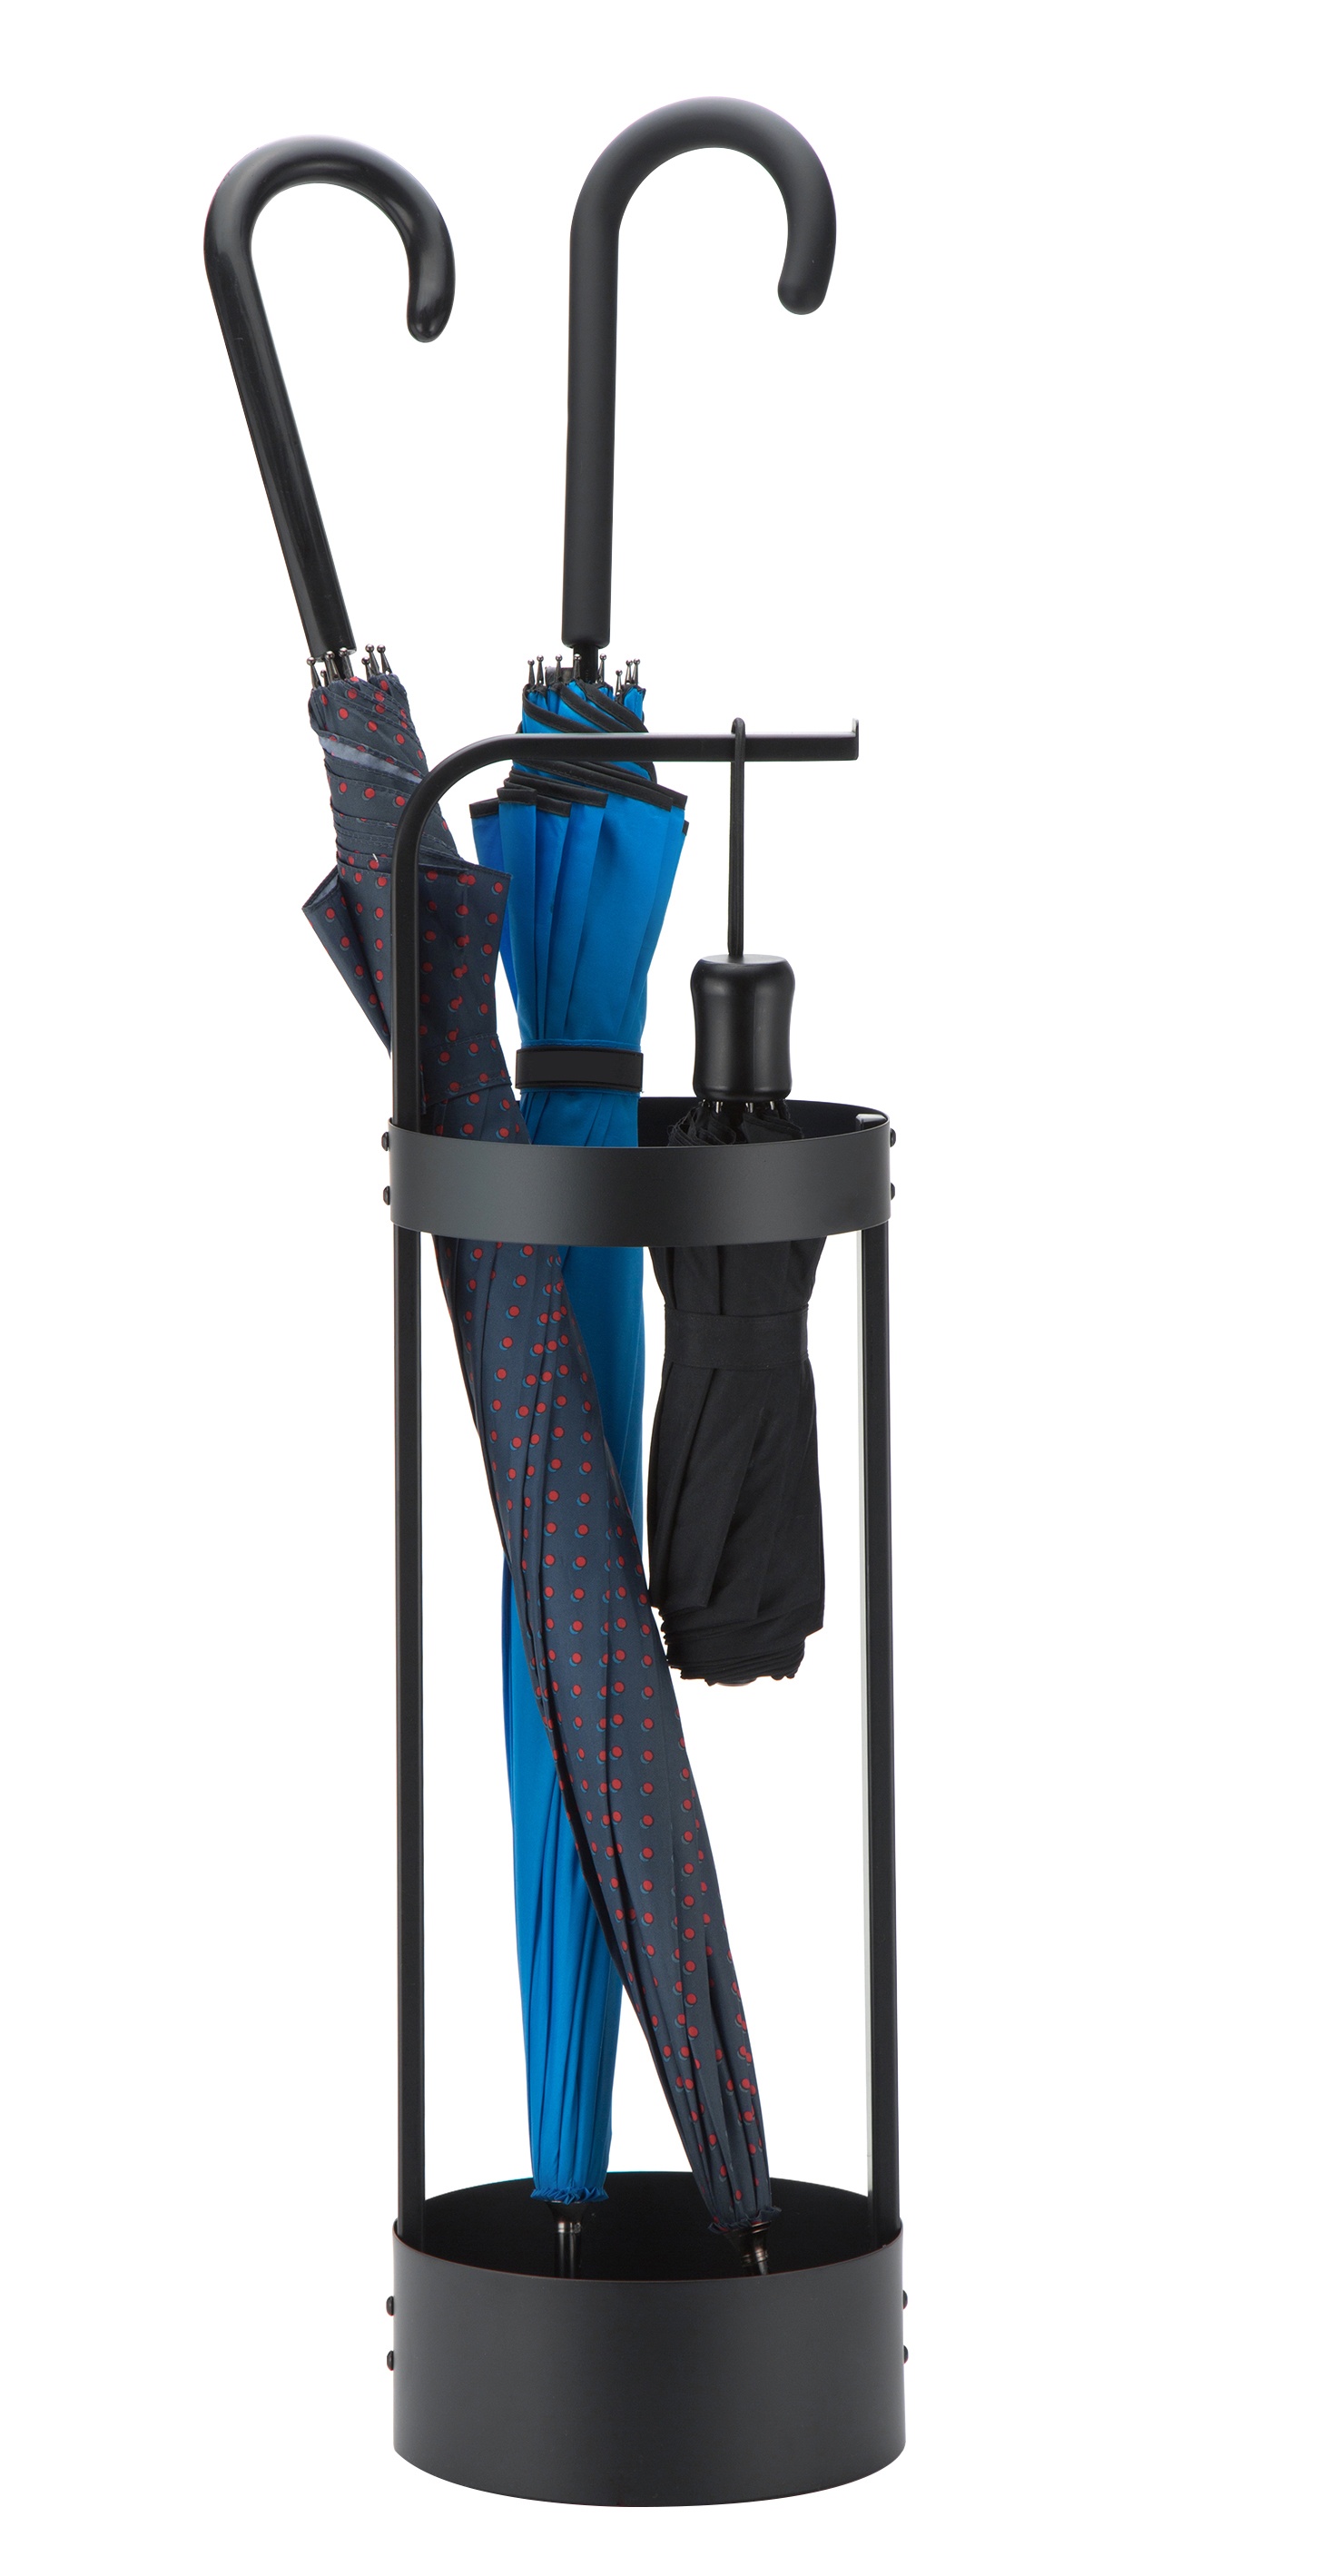
Black Steel Umbrella Holder Stand for Entryway
Are you searching for a stand, that can store your wet umbrellas? The JackCubeDesign Steel Umbrella Holder Stand organize and hold your umbrellas at your front door or at the entryway. Our holder is made of durable and strong black steel and can hold both long and short umbrellas. The 2 round steel protection will prevent your long umbrellas from falling out. The additional upper steel bar is perfect for hanging small umbrellas on it. Product Features HIGH QUALITY STEEL UMBRELLA STAND FRAME - Made of durable and strong black steel for your entryway to hold and organize umbrellas perfectly SLEEK AND SIMPLE DESIGN TO MATCH EVERY ENTRYWAY - With a high and a low round steel fall out protection to store your umbrellas safely SUITABLE FOR LONG AND SHORT UMBRELLAS - This organizer can hold long umbrellas perfectly and offers an additional steel bar hanger for short umbrellas DRIP PAN TO COLLECT WATER - The bottom of the rack stand includes a water collecting tray to prevent water from leaking onto your floor or carpet. Easy removable to empty the tray. SIZE – 24.7(Height) X 7.5(Diameter) inches Package Size & Weight SIZE - 3.60 x 25.30 x 8.50 inches Weight - 3.4 lbs
Brand: J JACKCUBE DESIGN
Category: Home & Garden > Household Supplies > Storage & Organization > Storage Hooks & Racks > Umbrella Stands & Racks > Umbrella Stands